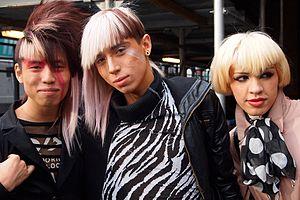
Cet article est une liste de groupes notables qui, à un moment ou un autre de leur carrière, ont été associés au mouvement musical appelé le visual kei.